1908 United States presidential election

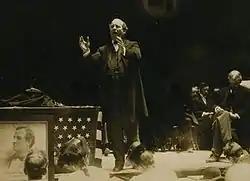
The balding "Boy Orator of the Platte" delivers a speech.

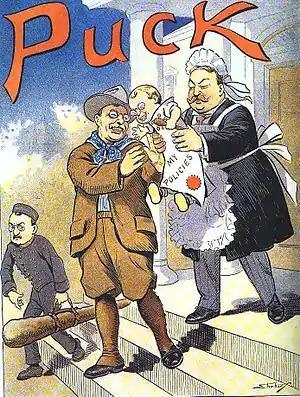
Roosevelt handing over his policies to his political protégé, William H. Taft.

With the Free Silver issue no longer dominant, Bryan campaigned on a progressive platform attacking "government by privilege." His campaign slogan, "Shall the People Rule?", was featured on numerous posters and campaign memorabilia. However, Taft undercut Bryan's liberal support by accepting some of his reformist ideas, and Roosevelt's progressive policies blurred the distinctions between the parties. Republicans also used the slogan "Vote for Taft now, you can vote for Bryan anytime", a sarcastic reference to Bryan's two failed previous presidential campaigns.